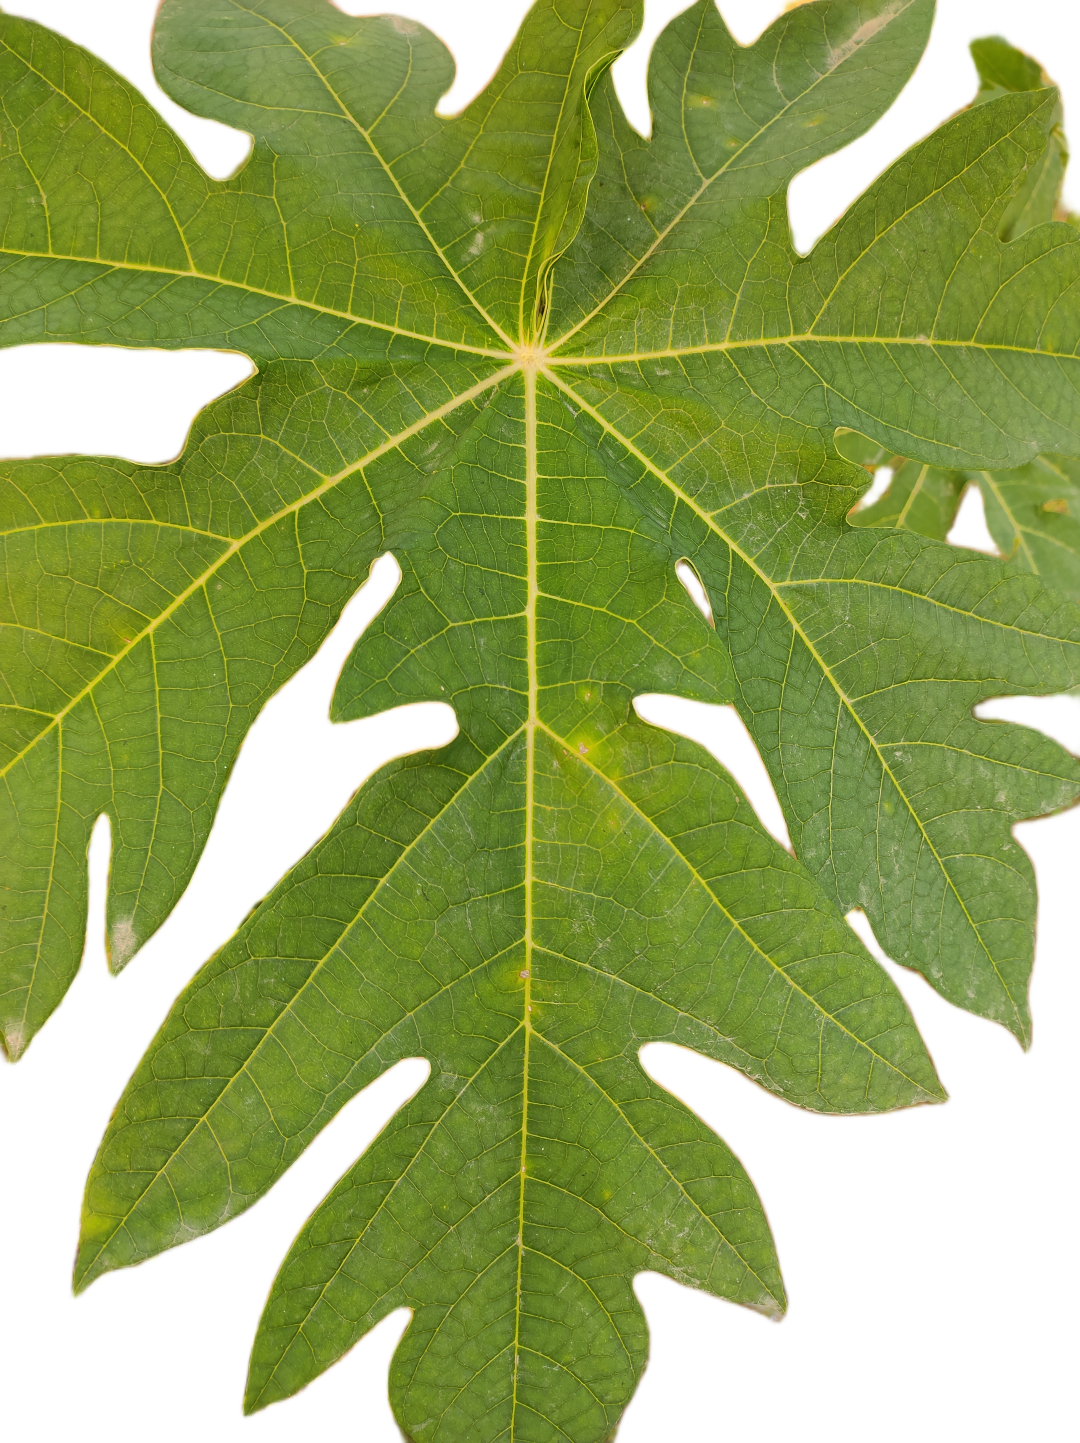
Crop: Papaya
Label: Pathogen_symptoms